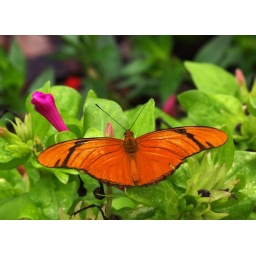
The Butterfly house at Navarre bridge near Ft. Walton Beach Florida.